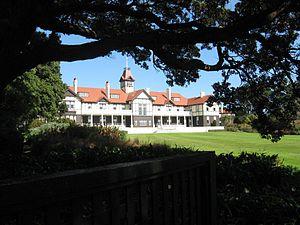
Le gouverneur général de Nouvelle-Zélande est le représentant du monarque néo-zélandais, actuellement Élisabeth II. Celui-ci agit en tant que vice-roi en Nouvelle-Zélande et est souvent considéré comme le chef de l'État de facto.